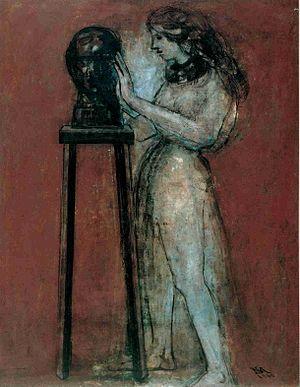
Shunsuke Matsumoto est un peintre japonais du XXᵉ siècle, né en 1912, mort en 1948.